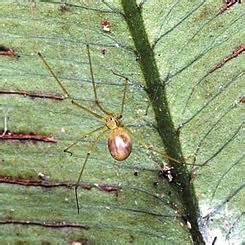
Label: spider